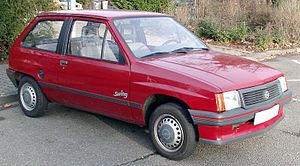
Opel Corsa A / Modelhistorie / Facelifts
Opel Corsa A var en mellem september 1982 og marts 1993 af Opel bygget minibil i Corsa-serien.